Woldiya Stadium

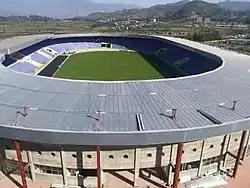

Woldia Stadium, officially known as Sheikh Mohammed Hussein Ali al-Amoudi Stadium, is a multi-purpose stadium in Weldiya, Amhara Region, Ethiopia with a capacity of 25,155. It has been the home of Woldia City and Woldia S.C. since its construction in 2017. The stadium is a part of a larger complex housing many other Athletic facilities.